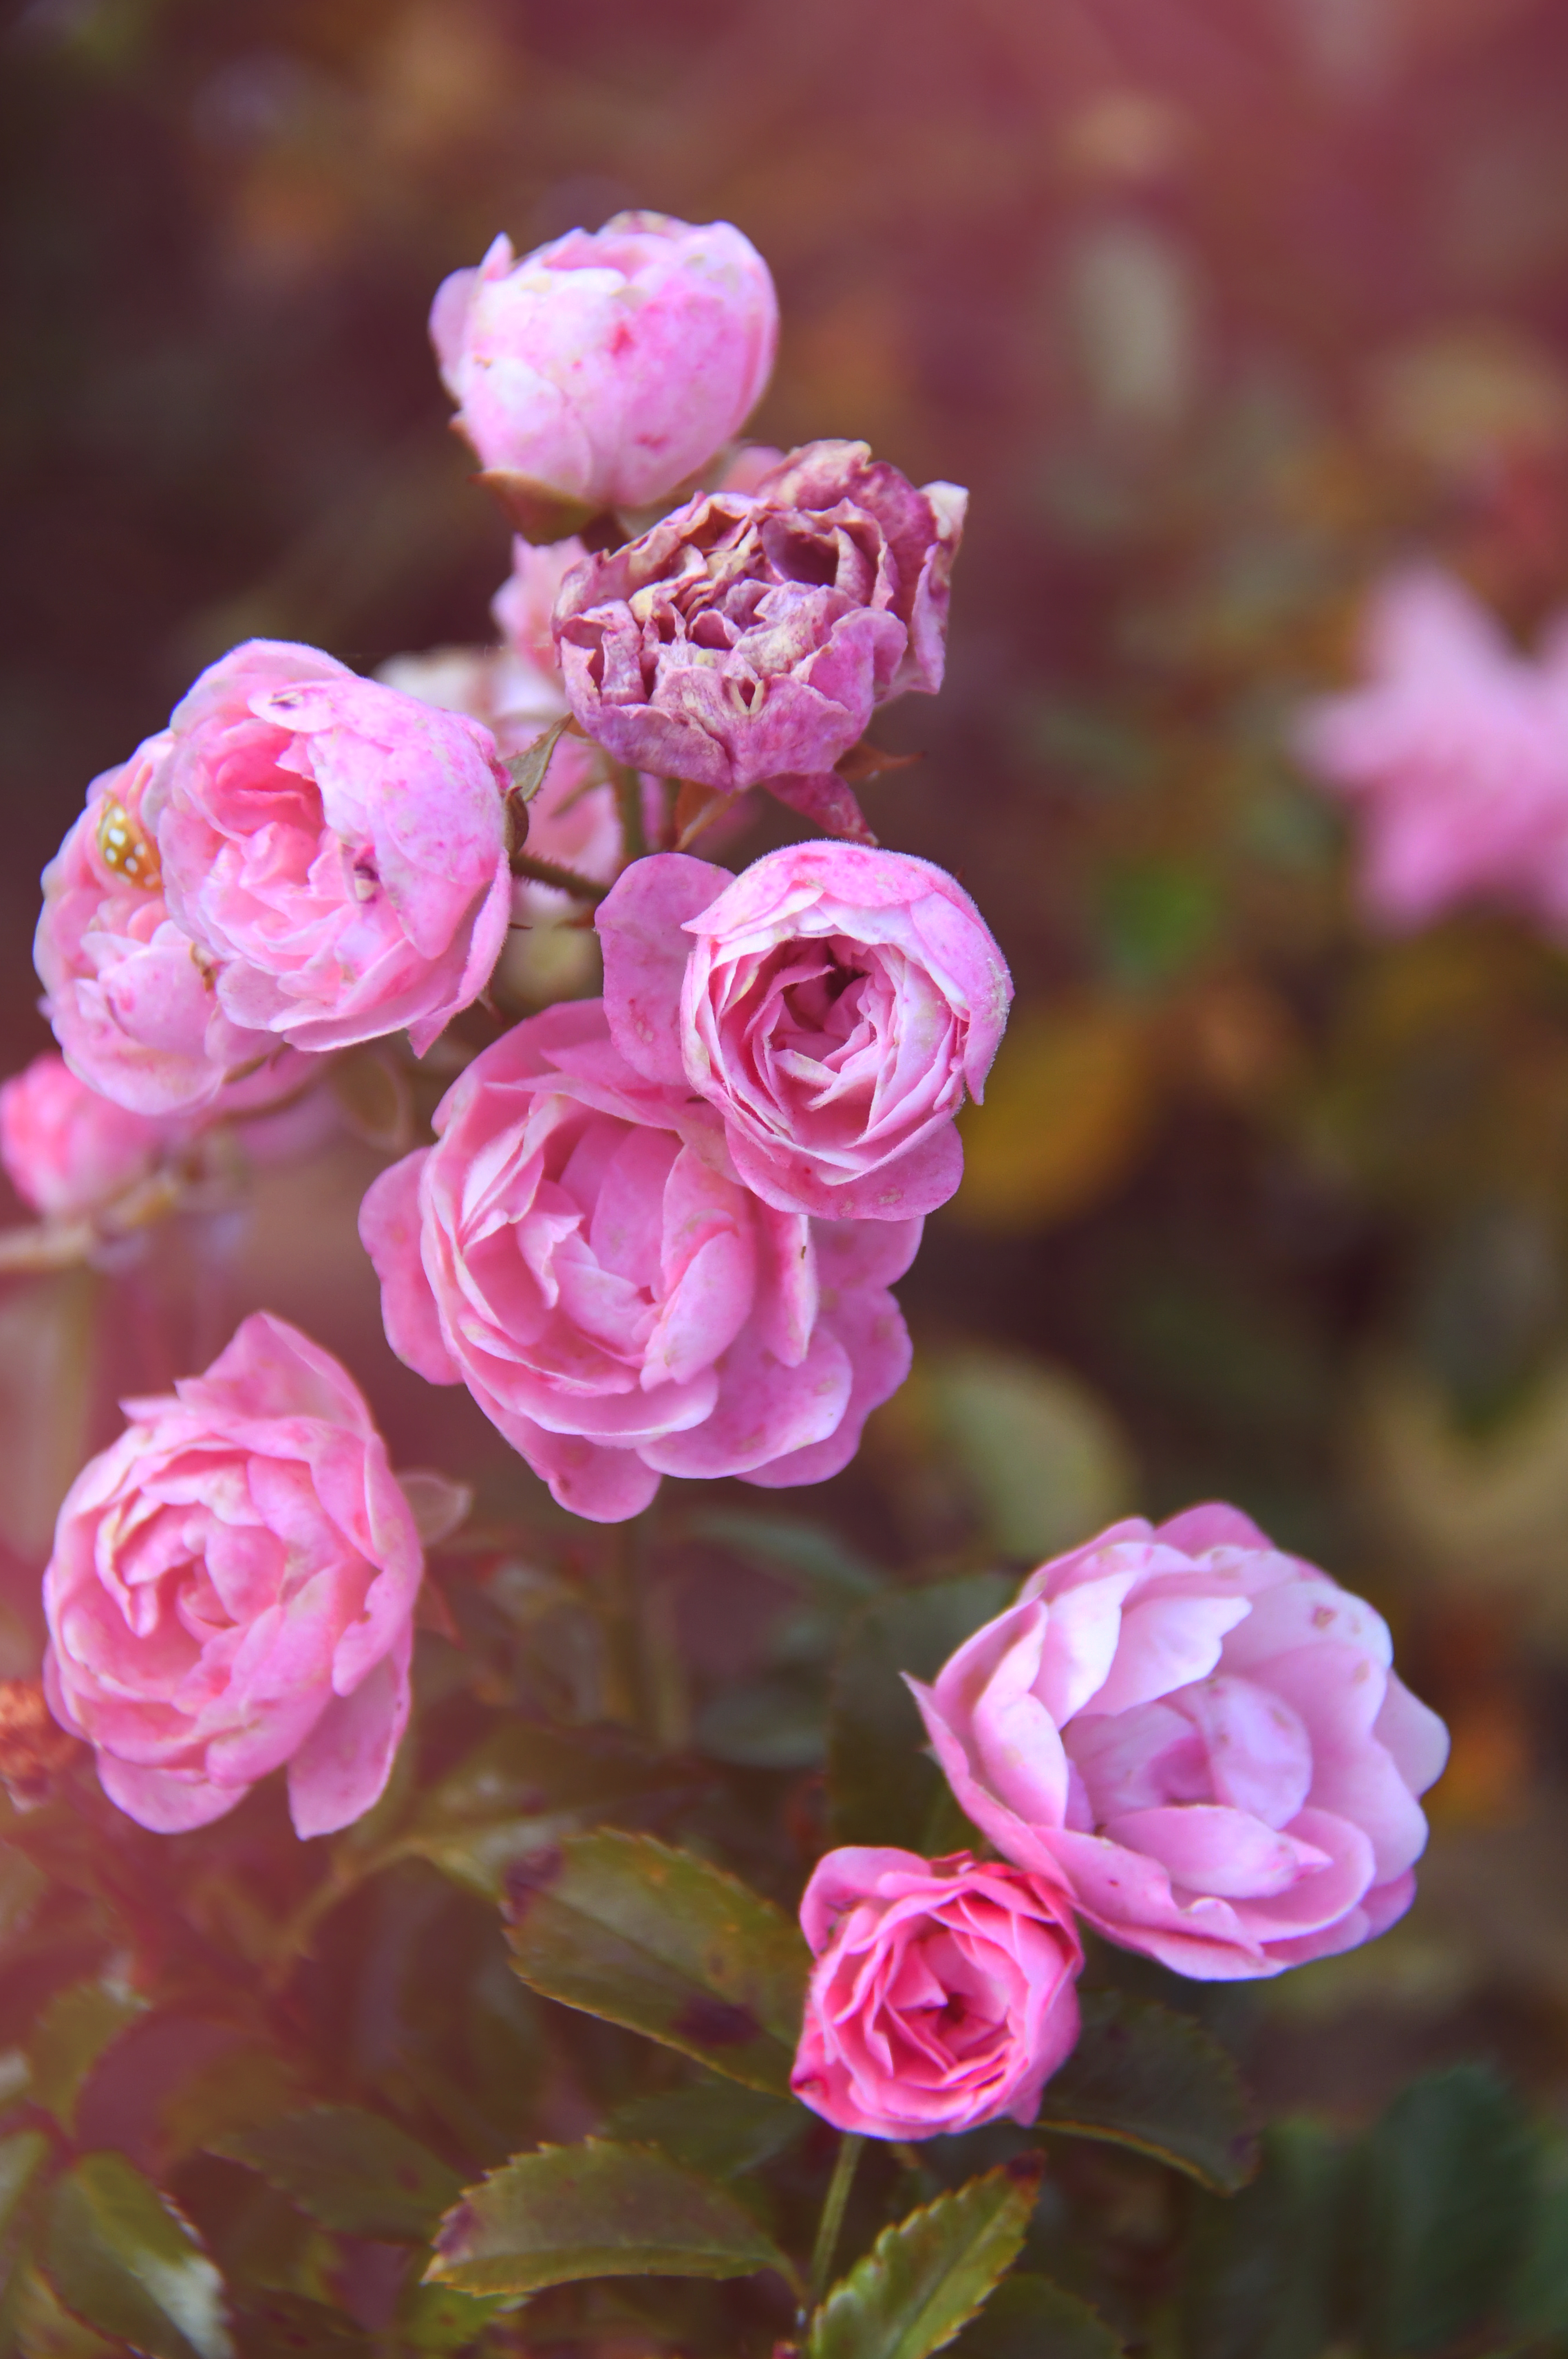
rose, roses, flower, autumn, garden, tea, orange, background, carpet, flowers, gardening, beautiful, pink, fall, color, white, love, rosa, blossom, petal, fragrant, scented, romantic, rose family, flowering plant, garden roses, floribunda, plant, rosa centifolia, flora, rose order, close up, china rose, spring, camellia sasanqua, rosa wichuraiana, japanese camellia, plant stem, computer wallpaper, peony